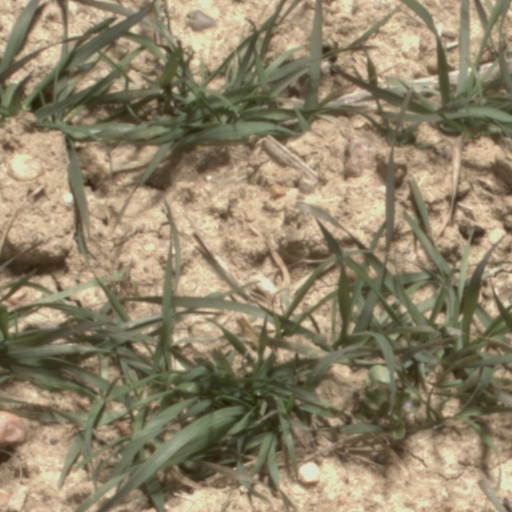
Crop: wheat